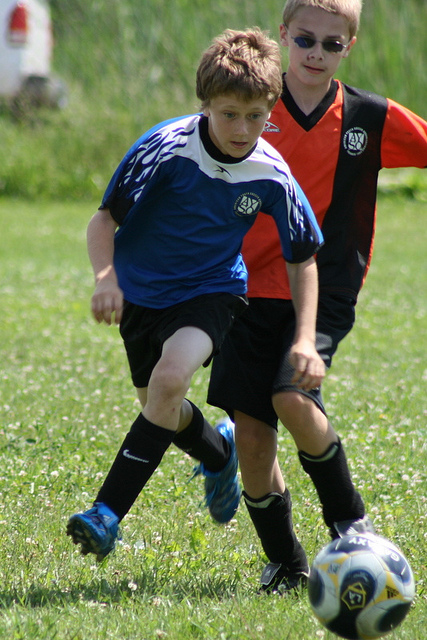
cậu bé áo xanh đang nhảy lên ở trước cậu bé áo cam